Sarona (colony)

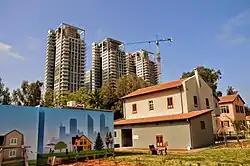
Sarona under restoration

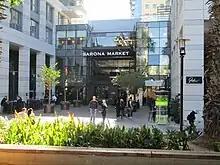
Sarona Market

Sarona is a neighborhood of Tel Aviv, Israel which started as a German Templer colony in Palestine in 1871. It was one of the earliest modern villages established by Europeans in Ottoman Palestine. In July 1941, the British Mandate authorities deported 188 residents of Sarona, who were considered ardent Nazi sympathizers. By the 2000s, the area had fallen into disrepair and was a haven for drug users. However, since 2003, the area has undergone massive renovation, which involved moving and relocating historical buildings before their restoration. The area is now a popular shopping district, as well as home to museums, cultural artifacts centering on its history, and IDF complexes.